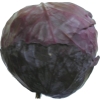
Label: red_cabbage